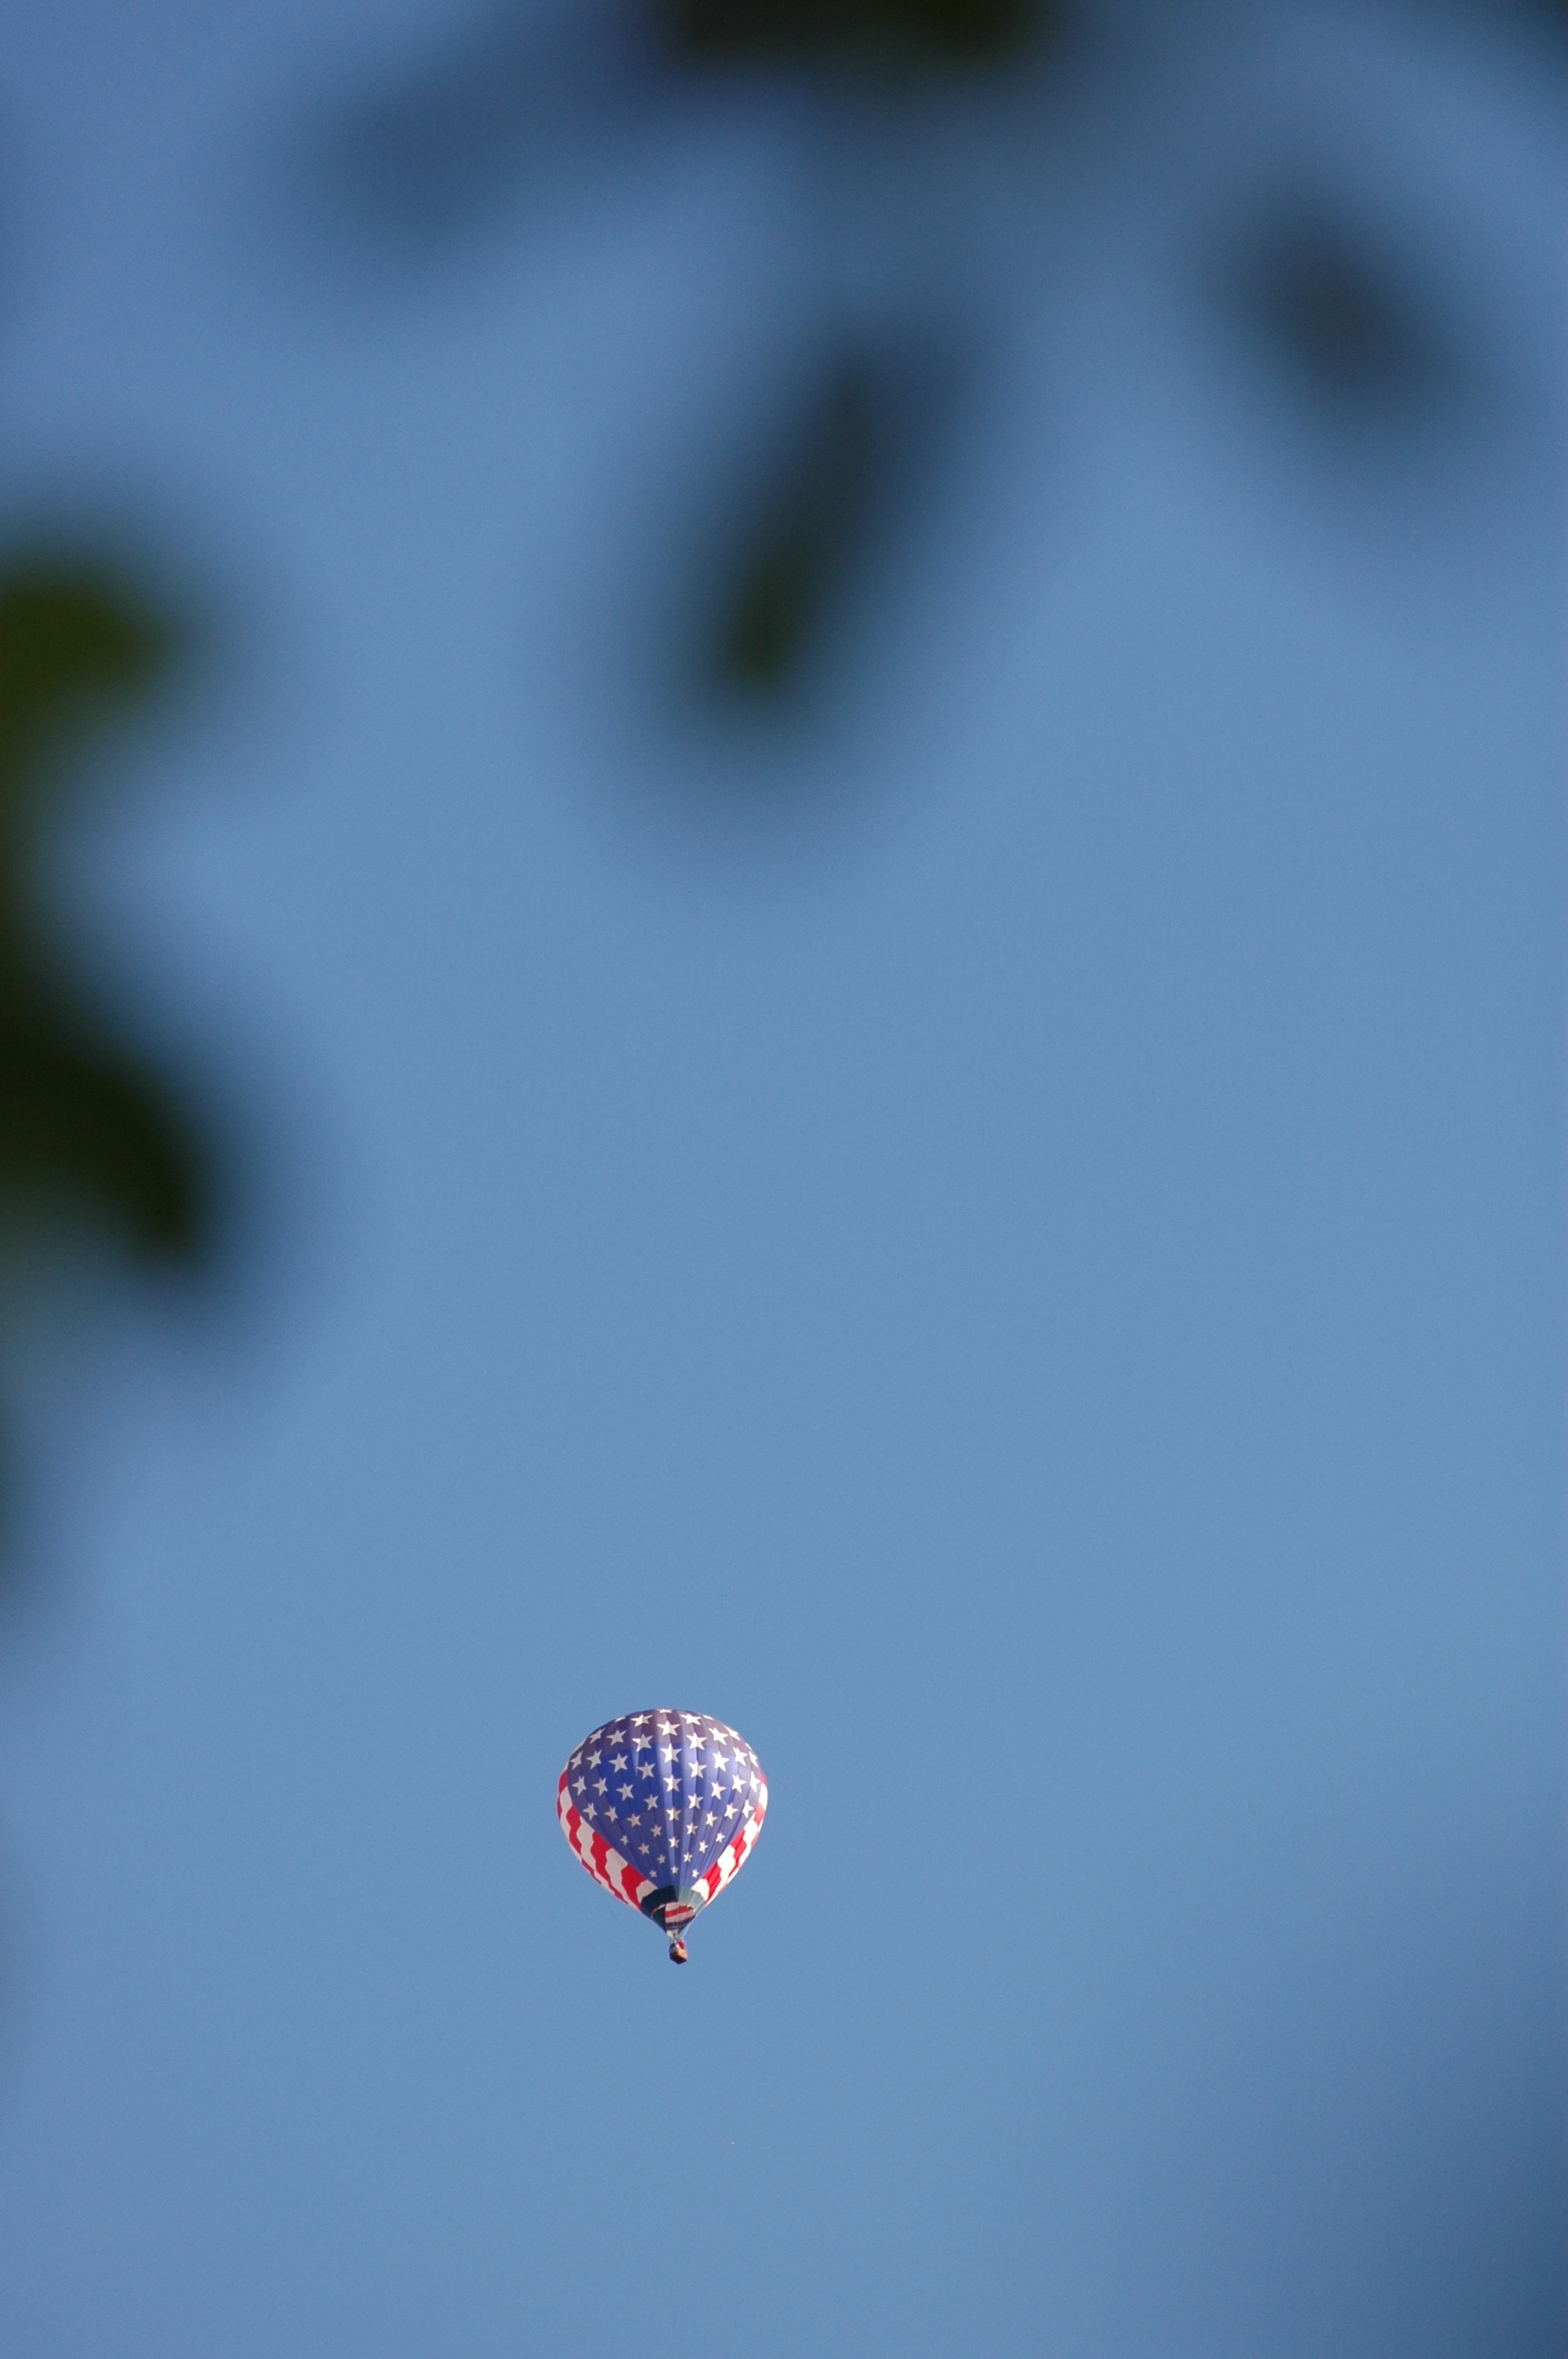
sky, leaf, reflection, blue, close up, macro photography, atmosphere of earth